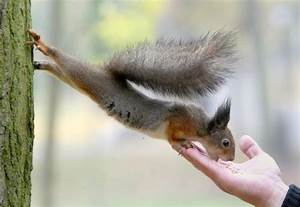
Label: squirrel